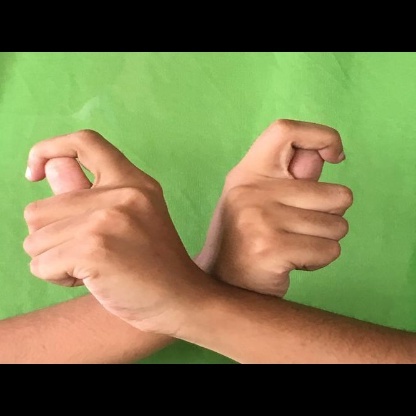
Mudra: Berunda